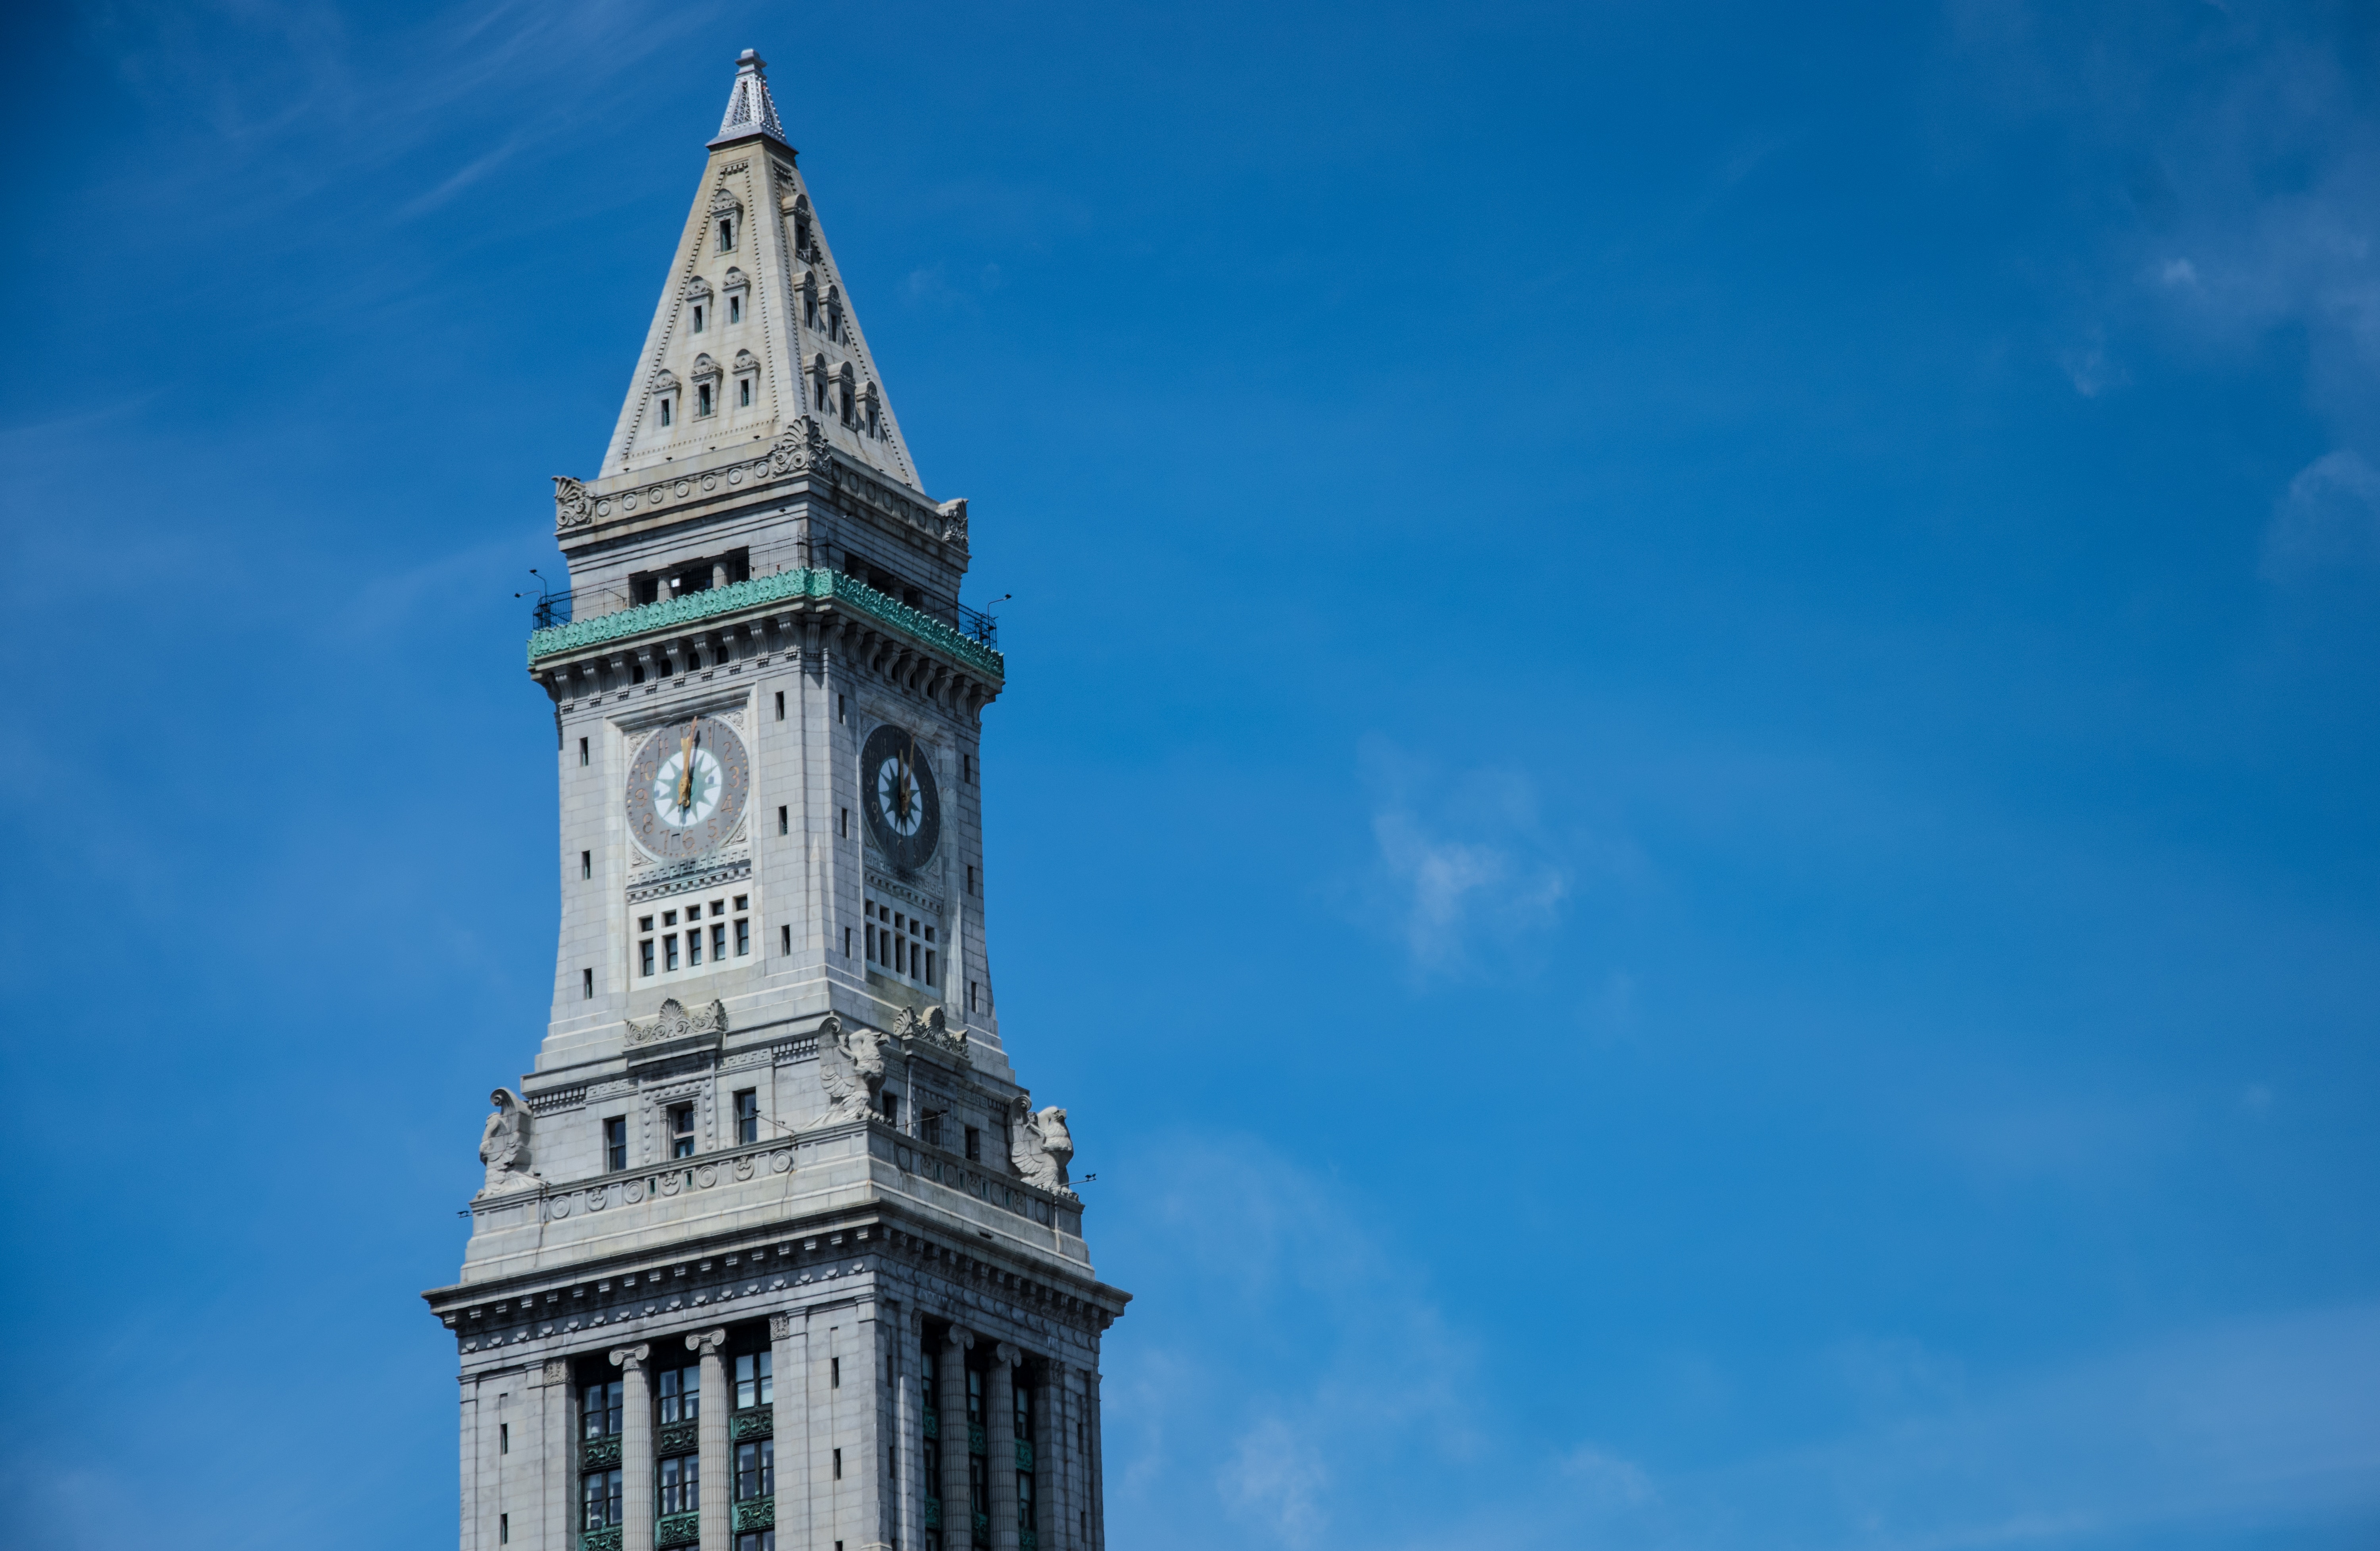
landmark, tower, blue, sky, clock tower, architecture, steeple, spire, daytime, building, bell tower, monument, cloud, city, classical architecture, church, national historic landmark, tourist attraction, metropolis, clock, listed building